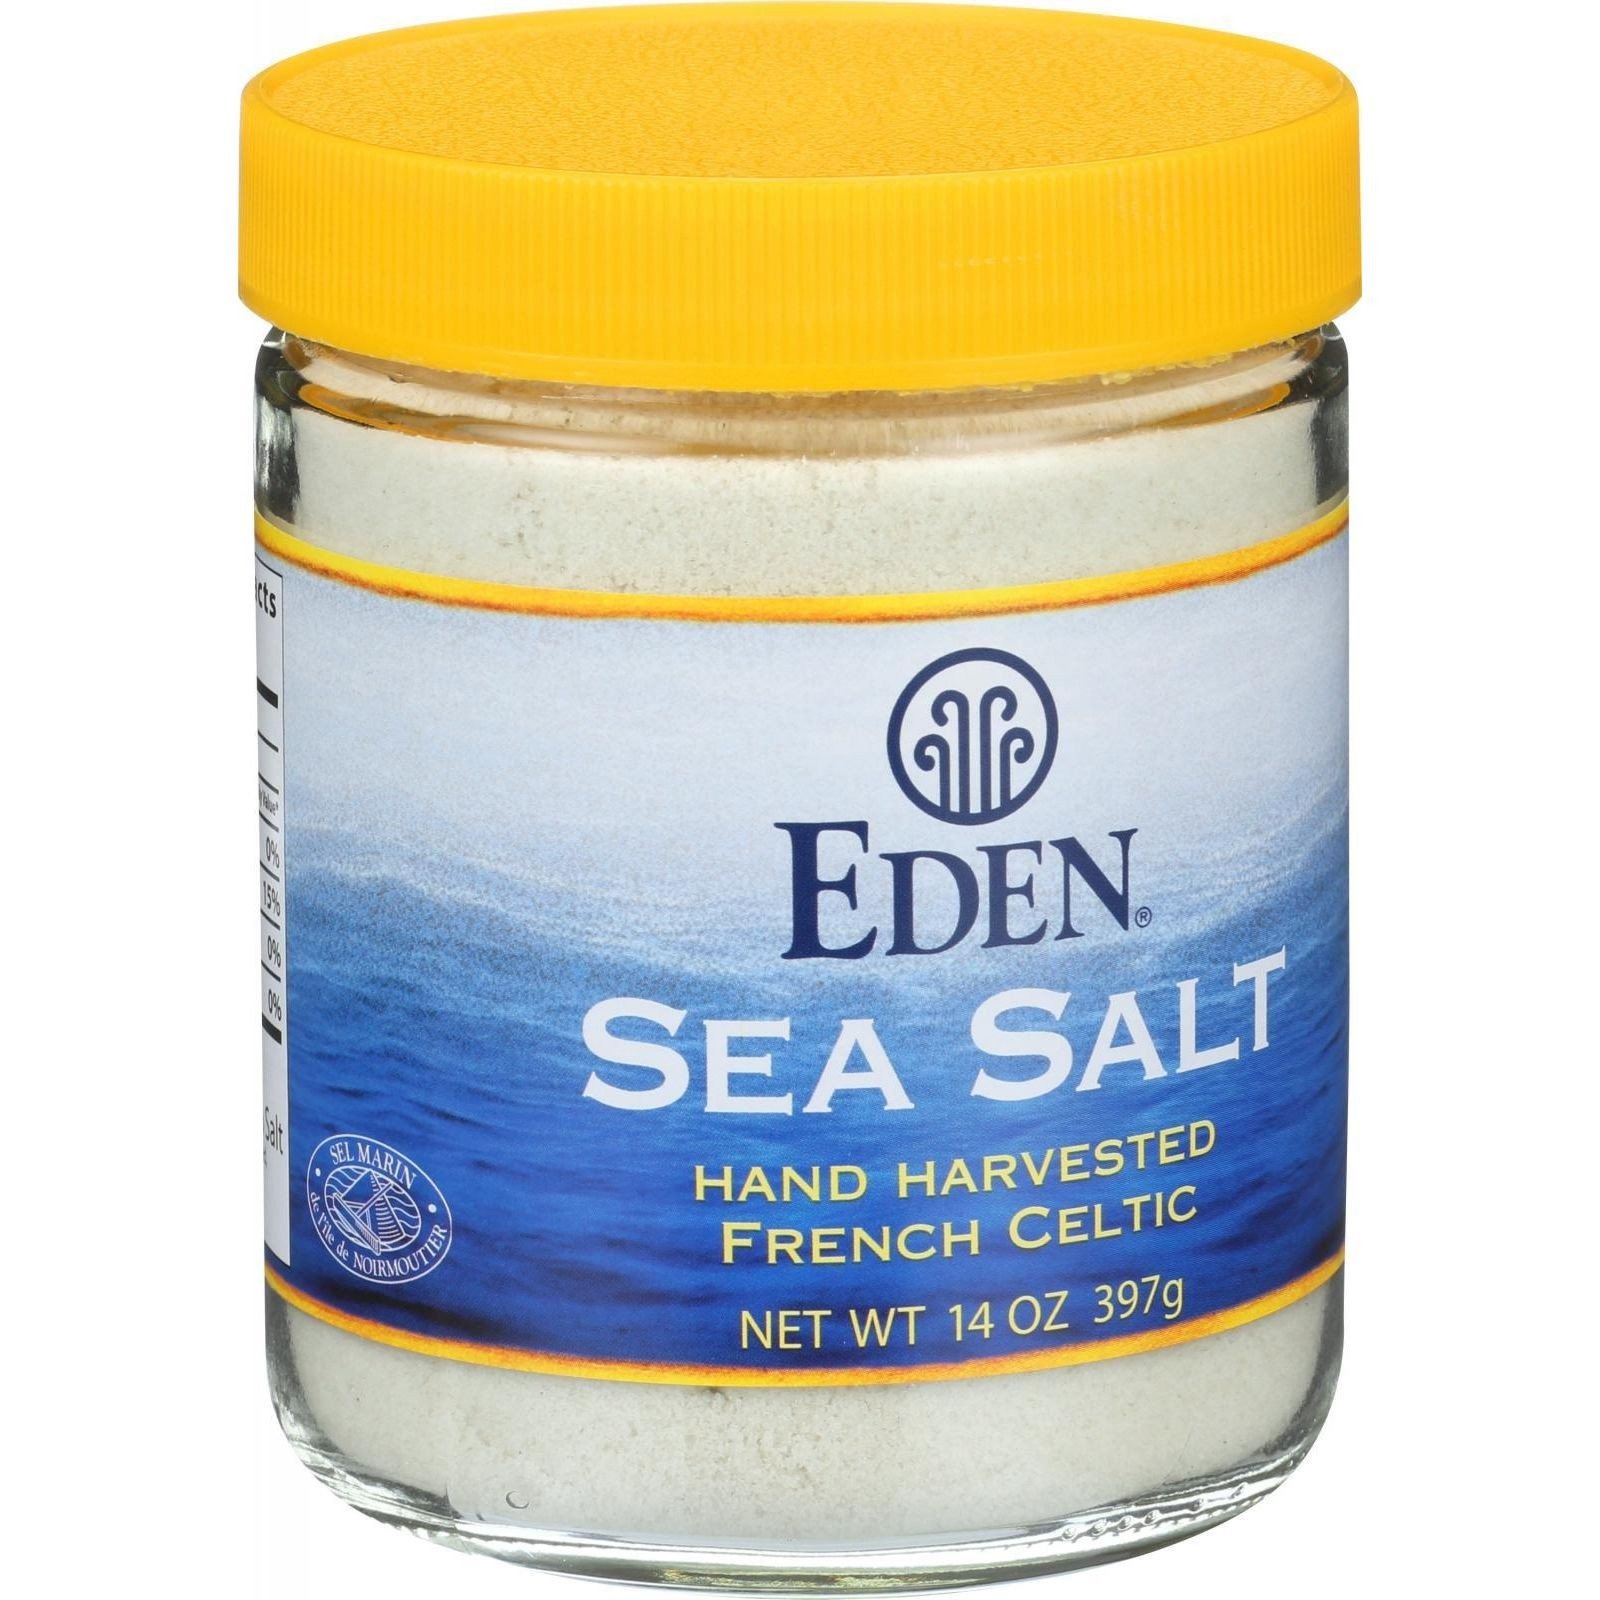
Item Name: Eden Sea Salt, Fine, 14-ounces (Pack of3)
Value: 42.0
Unit: Ounce

Price: 10.12